Frederic Foley

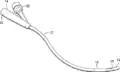
Diagram of a Foley catheter

Foley first described the use of a self-retaining balloon catheter in 1929, to be used to achieve hemostasis after cystoscopic prostatectomy. He worked on development of this design for use as an indwelling urinary catheter, to provide continuous drainage of the bladder, in the 1930s. His design incorporated an inflatable balloon towards the tip of the tube which could be inflated inside the bladder to retain the catheter without external taping or strapping. He demonstrated this to the American Urologists Society in 1935, and published a paper describing it in 1937.